Rick Steiner

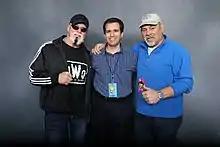
Steiner worked for several years with his brother Scott. In the picture, Scott (left) and Rick (right) in 2018 posing with a fan.

After being released from TNA, Rick would continue to go on his own. On August 9, 2008, he lost to Bobby Eaton at Mid-Atlantic Championship Wrestling. In 2009, Rick continued teaming with Scott. Rick wrestled for Mid-Atlantic Championship Wrestling from 2010 to 2011. On May 31, 2013, the Steiner Brothers won the Preston City Wrestling Tag Team Championships before losing it the following day. On June 23, the Steiner Brothers defeated Eddie Kingston and Homicide at the House of Hardcore 2 event.